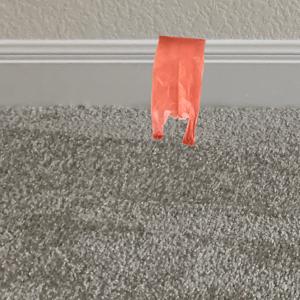
Label: plasticbags